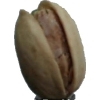
Label: pistachio